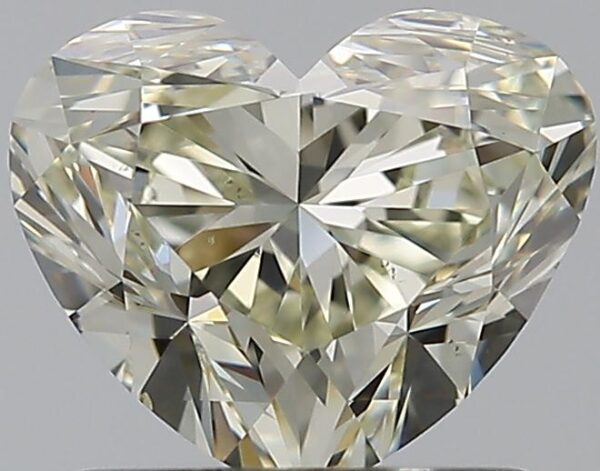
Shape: heart
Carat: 1
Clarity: VS2
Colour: M
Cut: VG
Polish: EX
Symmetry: EX
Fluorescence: N
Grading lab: GIA
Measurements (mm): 5.74 x 6.89 x 4.11